Ranch

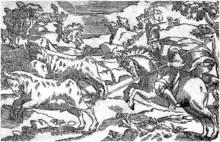
Cacería del Toro Cimarron (Hunting Wild Bulls in Colonial Mexico, 1582)

As for the land itself, it was organized and highly regulated into various types due to a scarcity of pasturelands. There were: pastos comunales (communal lands), private lands, baldíos (vacant wooded areas) and dehesas, or fenced lands that could be privately owned. All these pasturelands could be used for a fee or tribute, unless used by the surrounding villagers in the case of communal lands, or could be rented to livestock owners. Most Spanish "ganaderos" (livestock owners) didn’t own their own land, having to rent or lease the land by paying tribute or rent. Most pasturelands had restrictions on the amount of livestock that could enter, or even the type of species, as in the "dehesas boyales", or dehesas used only for oxen. A "montazgo", a tribute or tax paid for the transit of livestock through villages, towns, lands or mountains, was also paid.